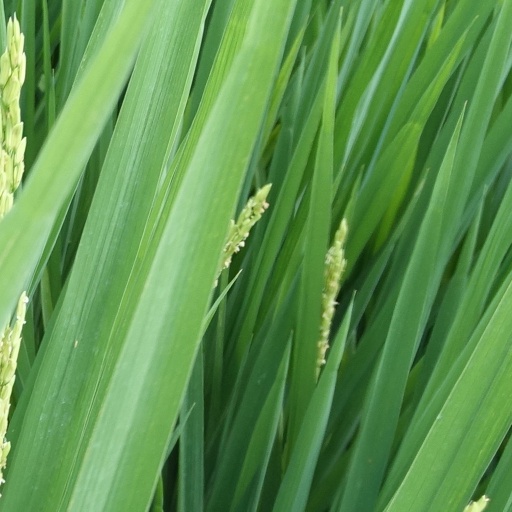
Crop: rice